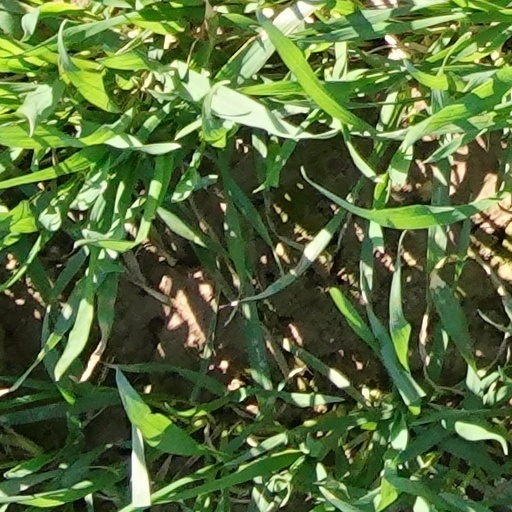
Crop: wheat